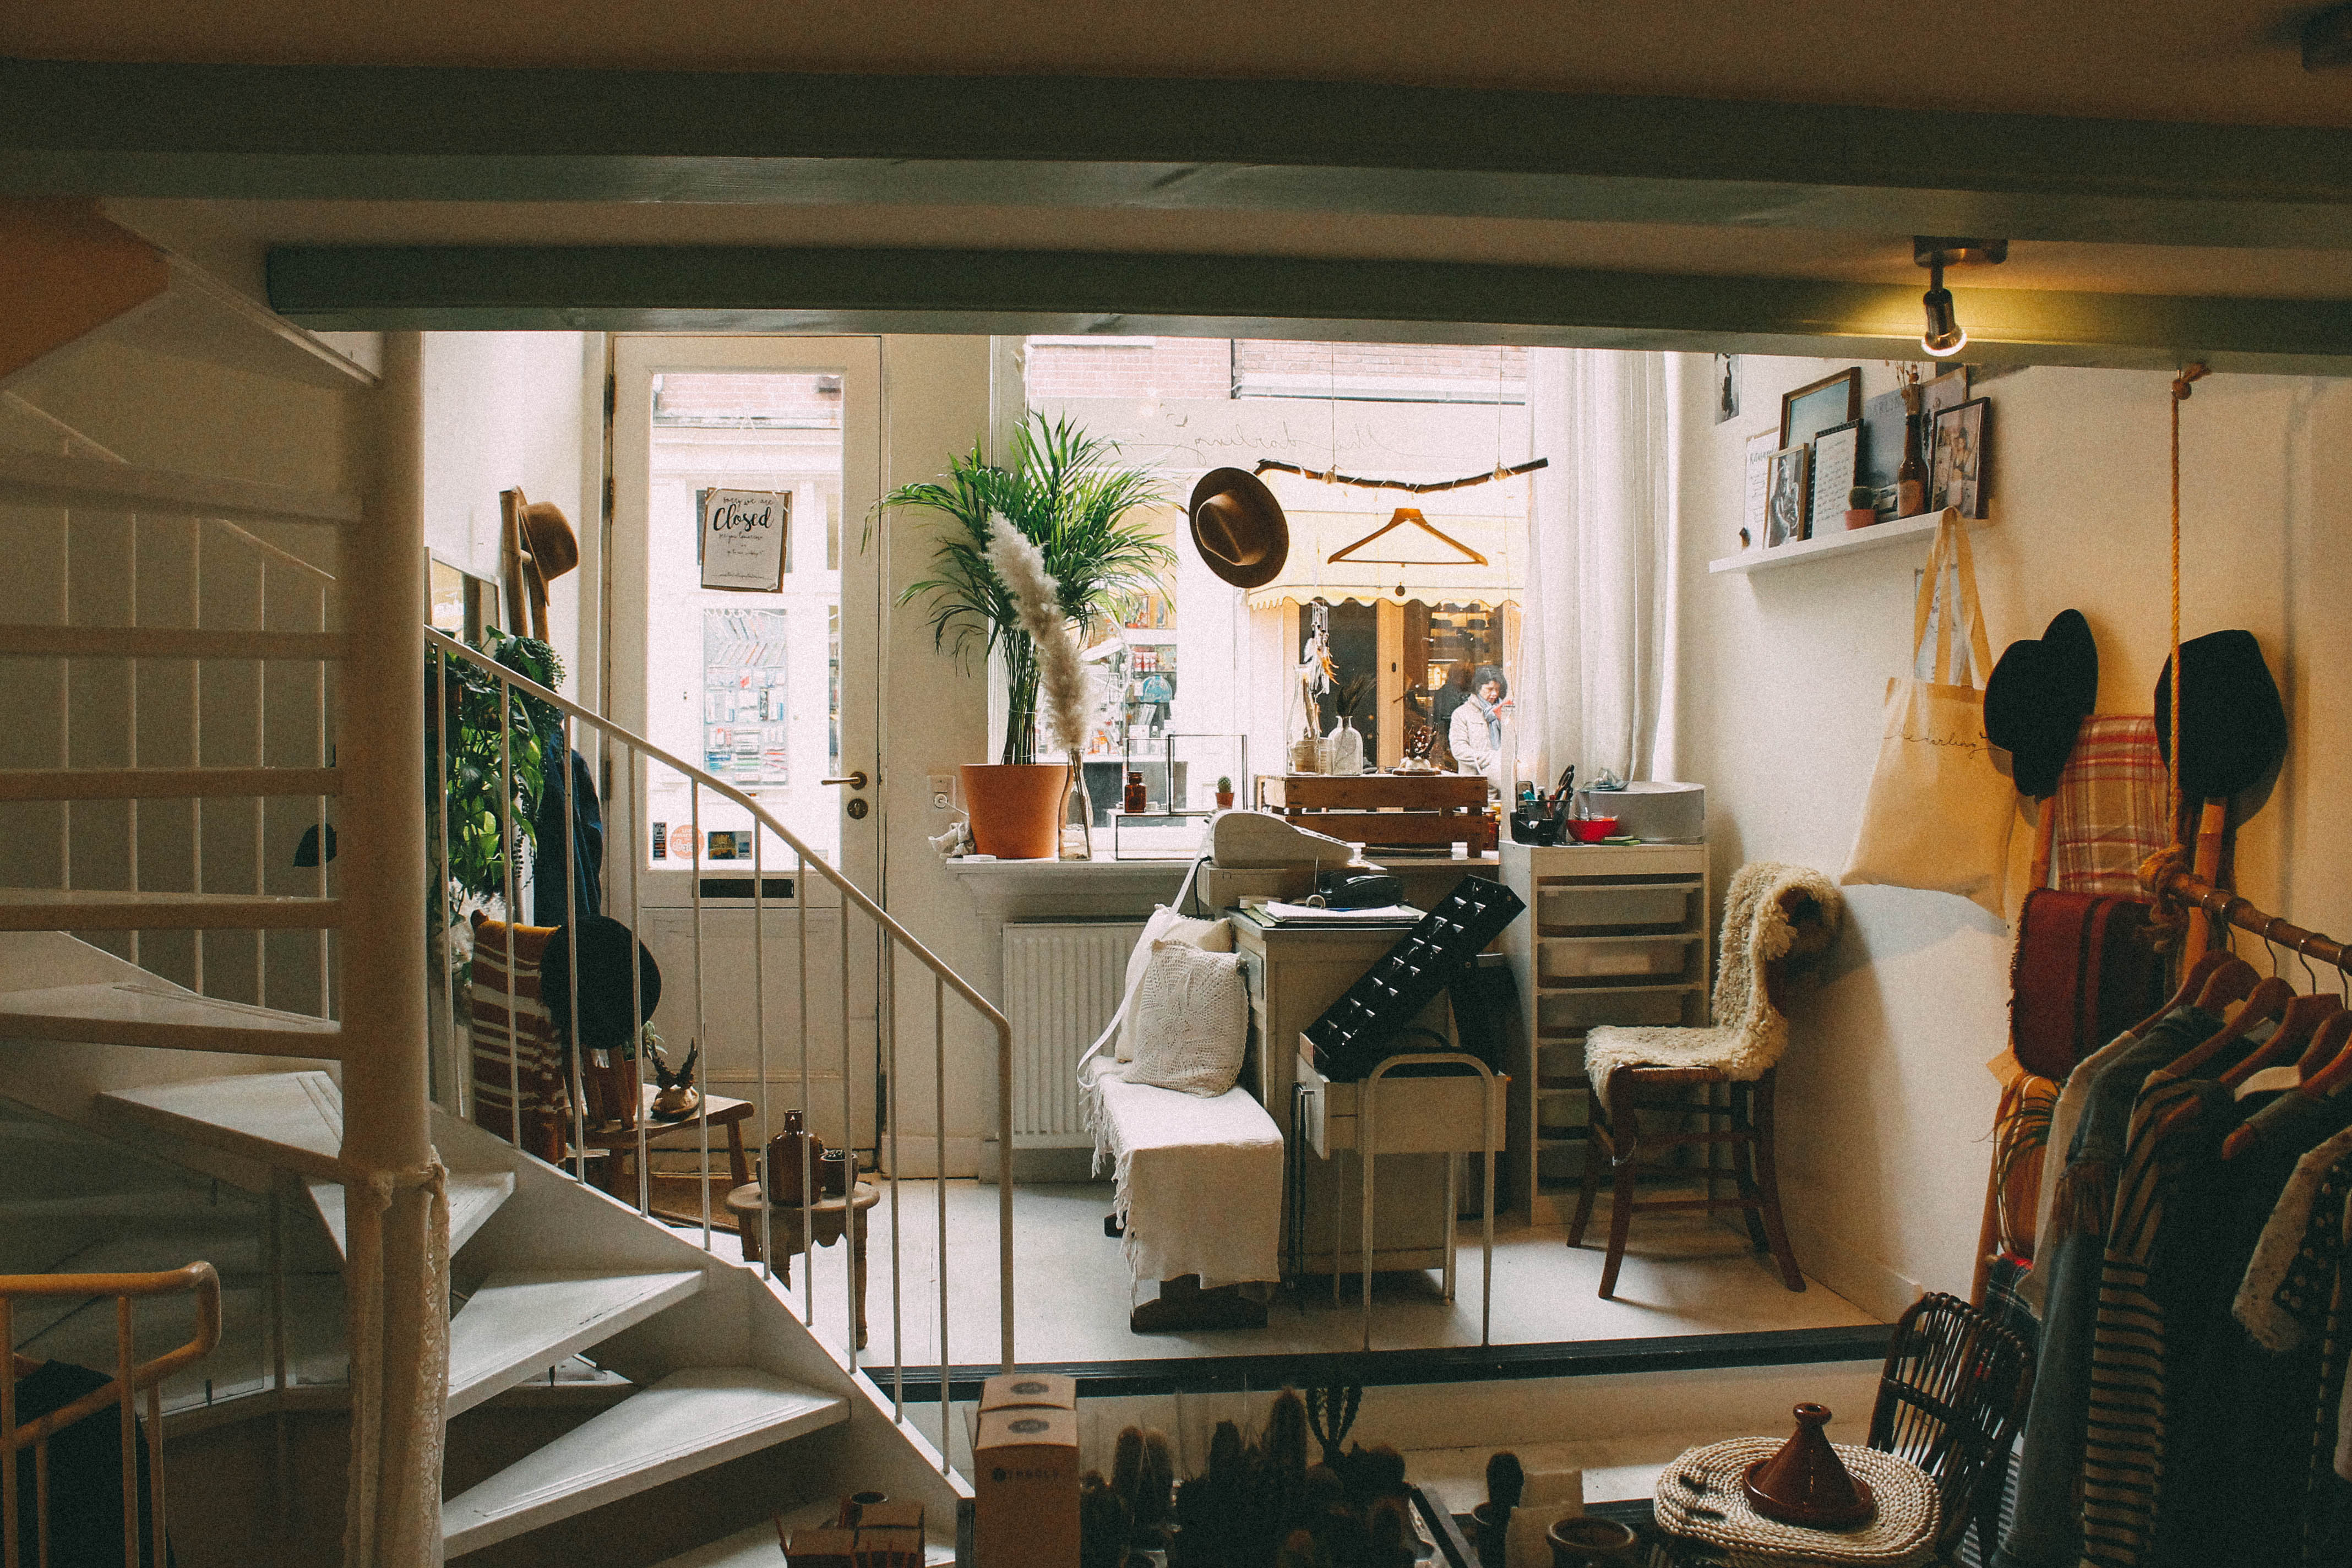
chair, window, home, store, living room, room, interior design, design, clothes, furnitures